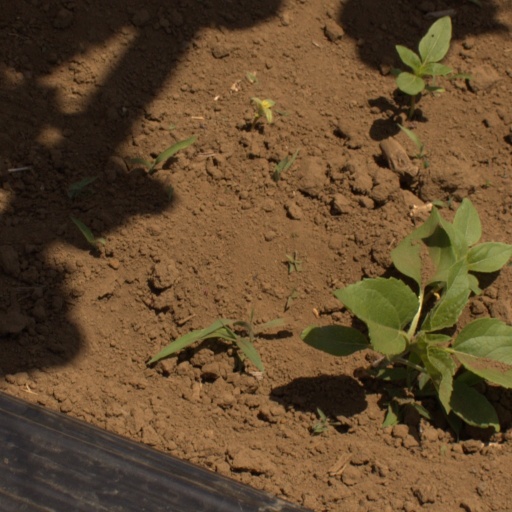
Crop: Jerusalem artichoke